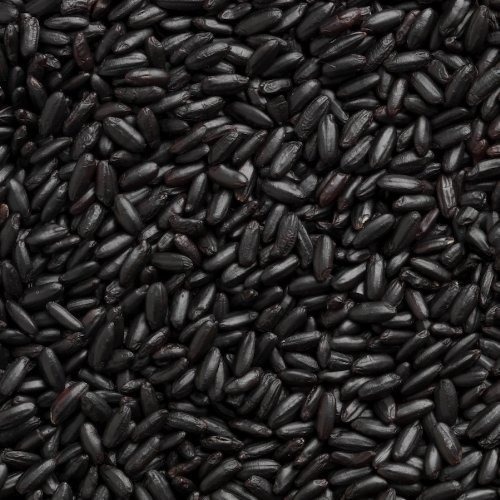
Item Name: Lotus Foods Heirloom Forbidden Rice - Single Bulk Item - 22LB
Product Description: Our most popular rice is fabled to enrich health and ensure longevity. This medium size heirloom rice is treasured for its delicious roasted nutty taste, soft texture and beautiful deep purple color. Extremely high in a class of flavonoid antioxidants called anthocyanins, Forbidden Rice is also rich in iron and, according to Chinese herbal medicine, considered to be a blood tonifier. A striking presence on any plate, this once forbidden indulgence is now a wholesome everyday rice. It pairs beautifully with all cuisines use it steamed plain, in a pilaf, stir fry, salad or pudding. A new study shows that a spoonful of black rice bran or 10 spoonfuls of cooked black rice contains the same amount of antioxidants as a spoonful of fresh blueberries. This rice provides the richest nutritional value, providing a higher level of vitamins, minerals and fiber of any bran rice, as well as a comprehensive range of amino acids, proteins, vegetable fats and essential trace elements needed by the body <p>(Note: This Product Description Is Informational Only. Always Check The Actual Product Label In Your Possession For The Most Accurate Ingredient Information Before Use. For Any Health Or Dietary Related Matter Always Consult Your Doctor Before Use.)</p>UPC: 708953002309 U
Value: 352.0
Unit: Ounce

Price: 126.55